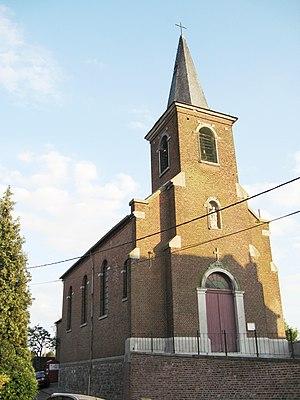
Cette page recense l'ensemble des monuments classés de la ville belge de Tongres. Leur désignation est suivie de leur intitulé officiel en néerlandais.